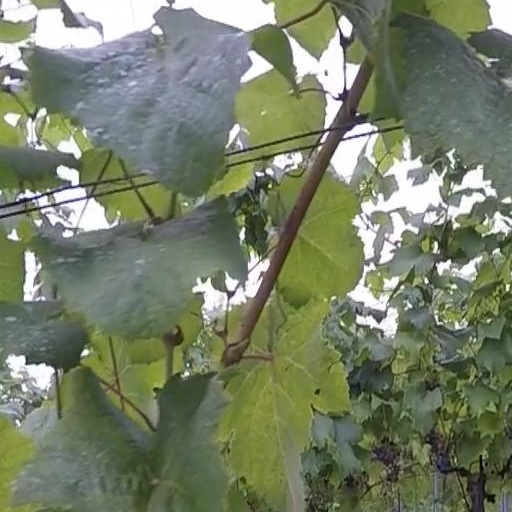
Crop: grape